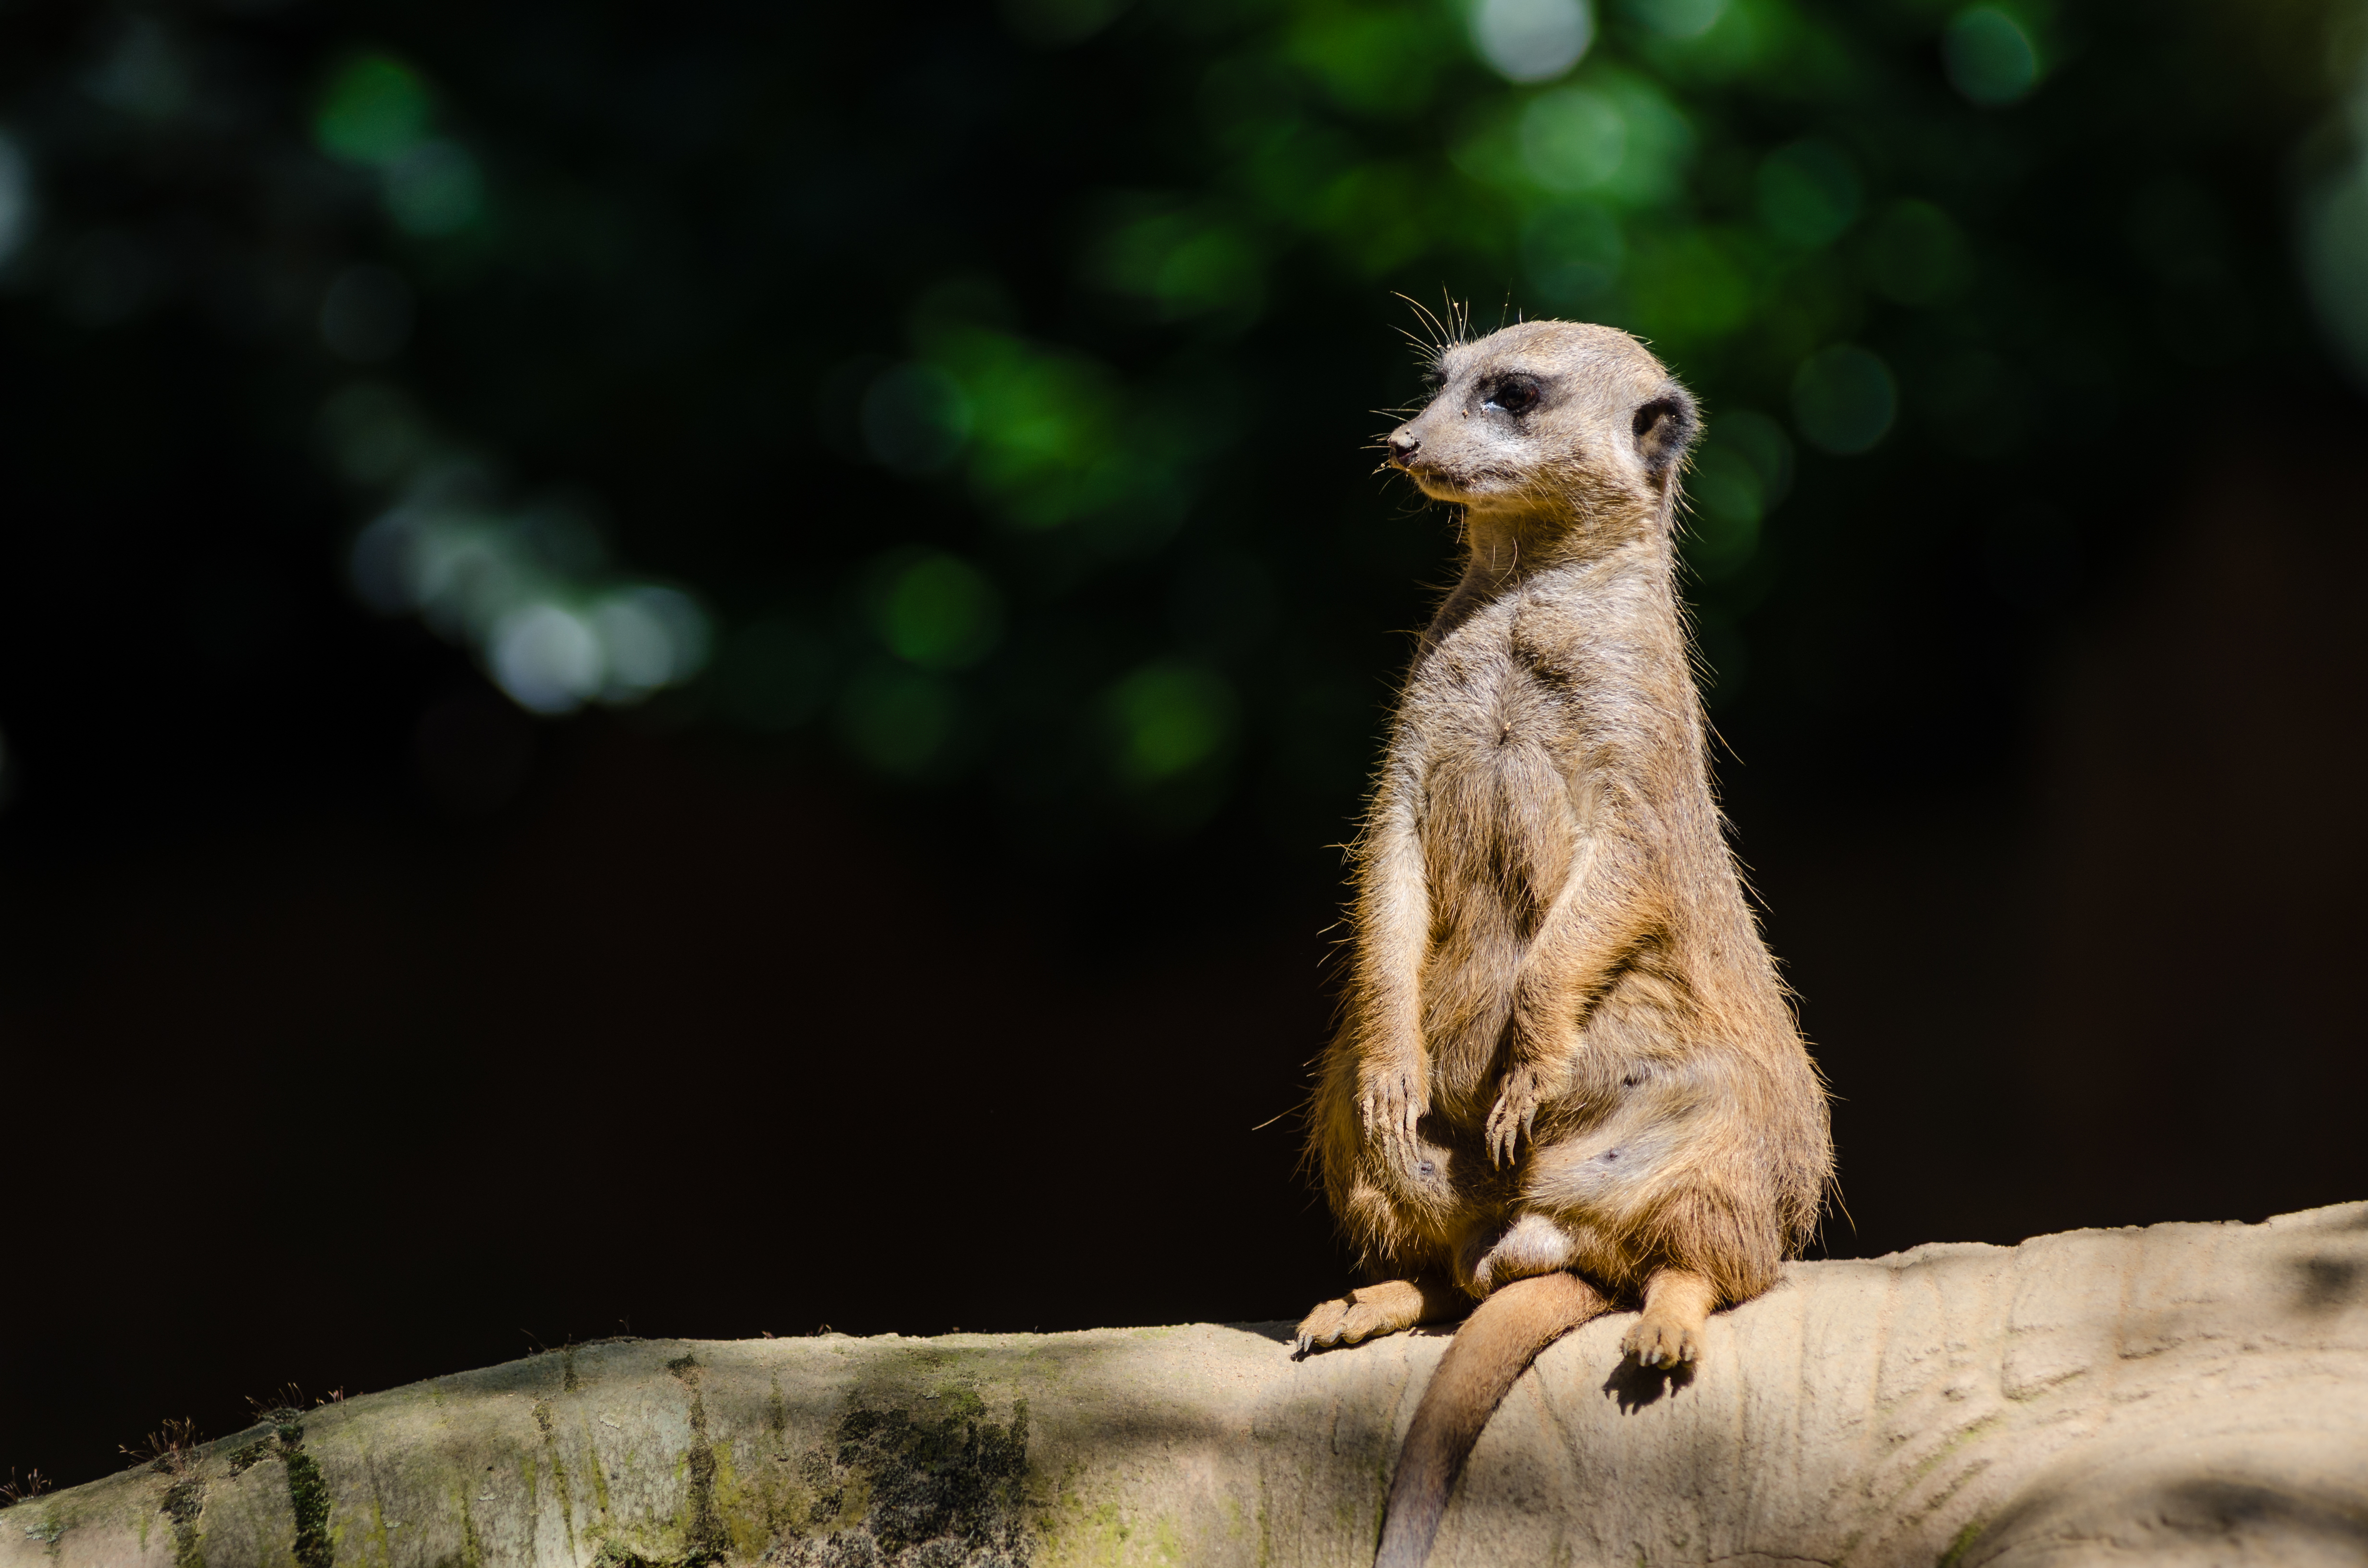
nature, bokeh, animal, cute, wildlife, zoo, mammal, nikon, fauna, whiskers, vertebrate, tier, adorable, d7000, niedlich, tierpark, meerkat, mongoose, gr n, erdm nnchen